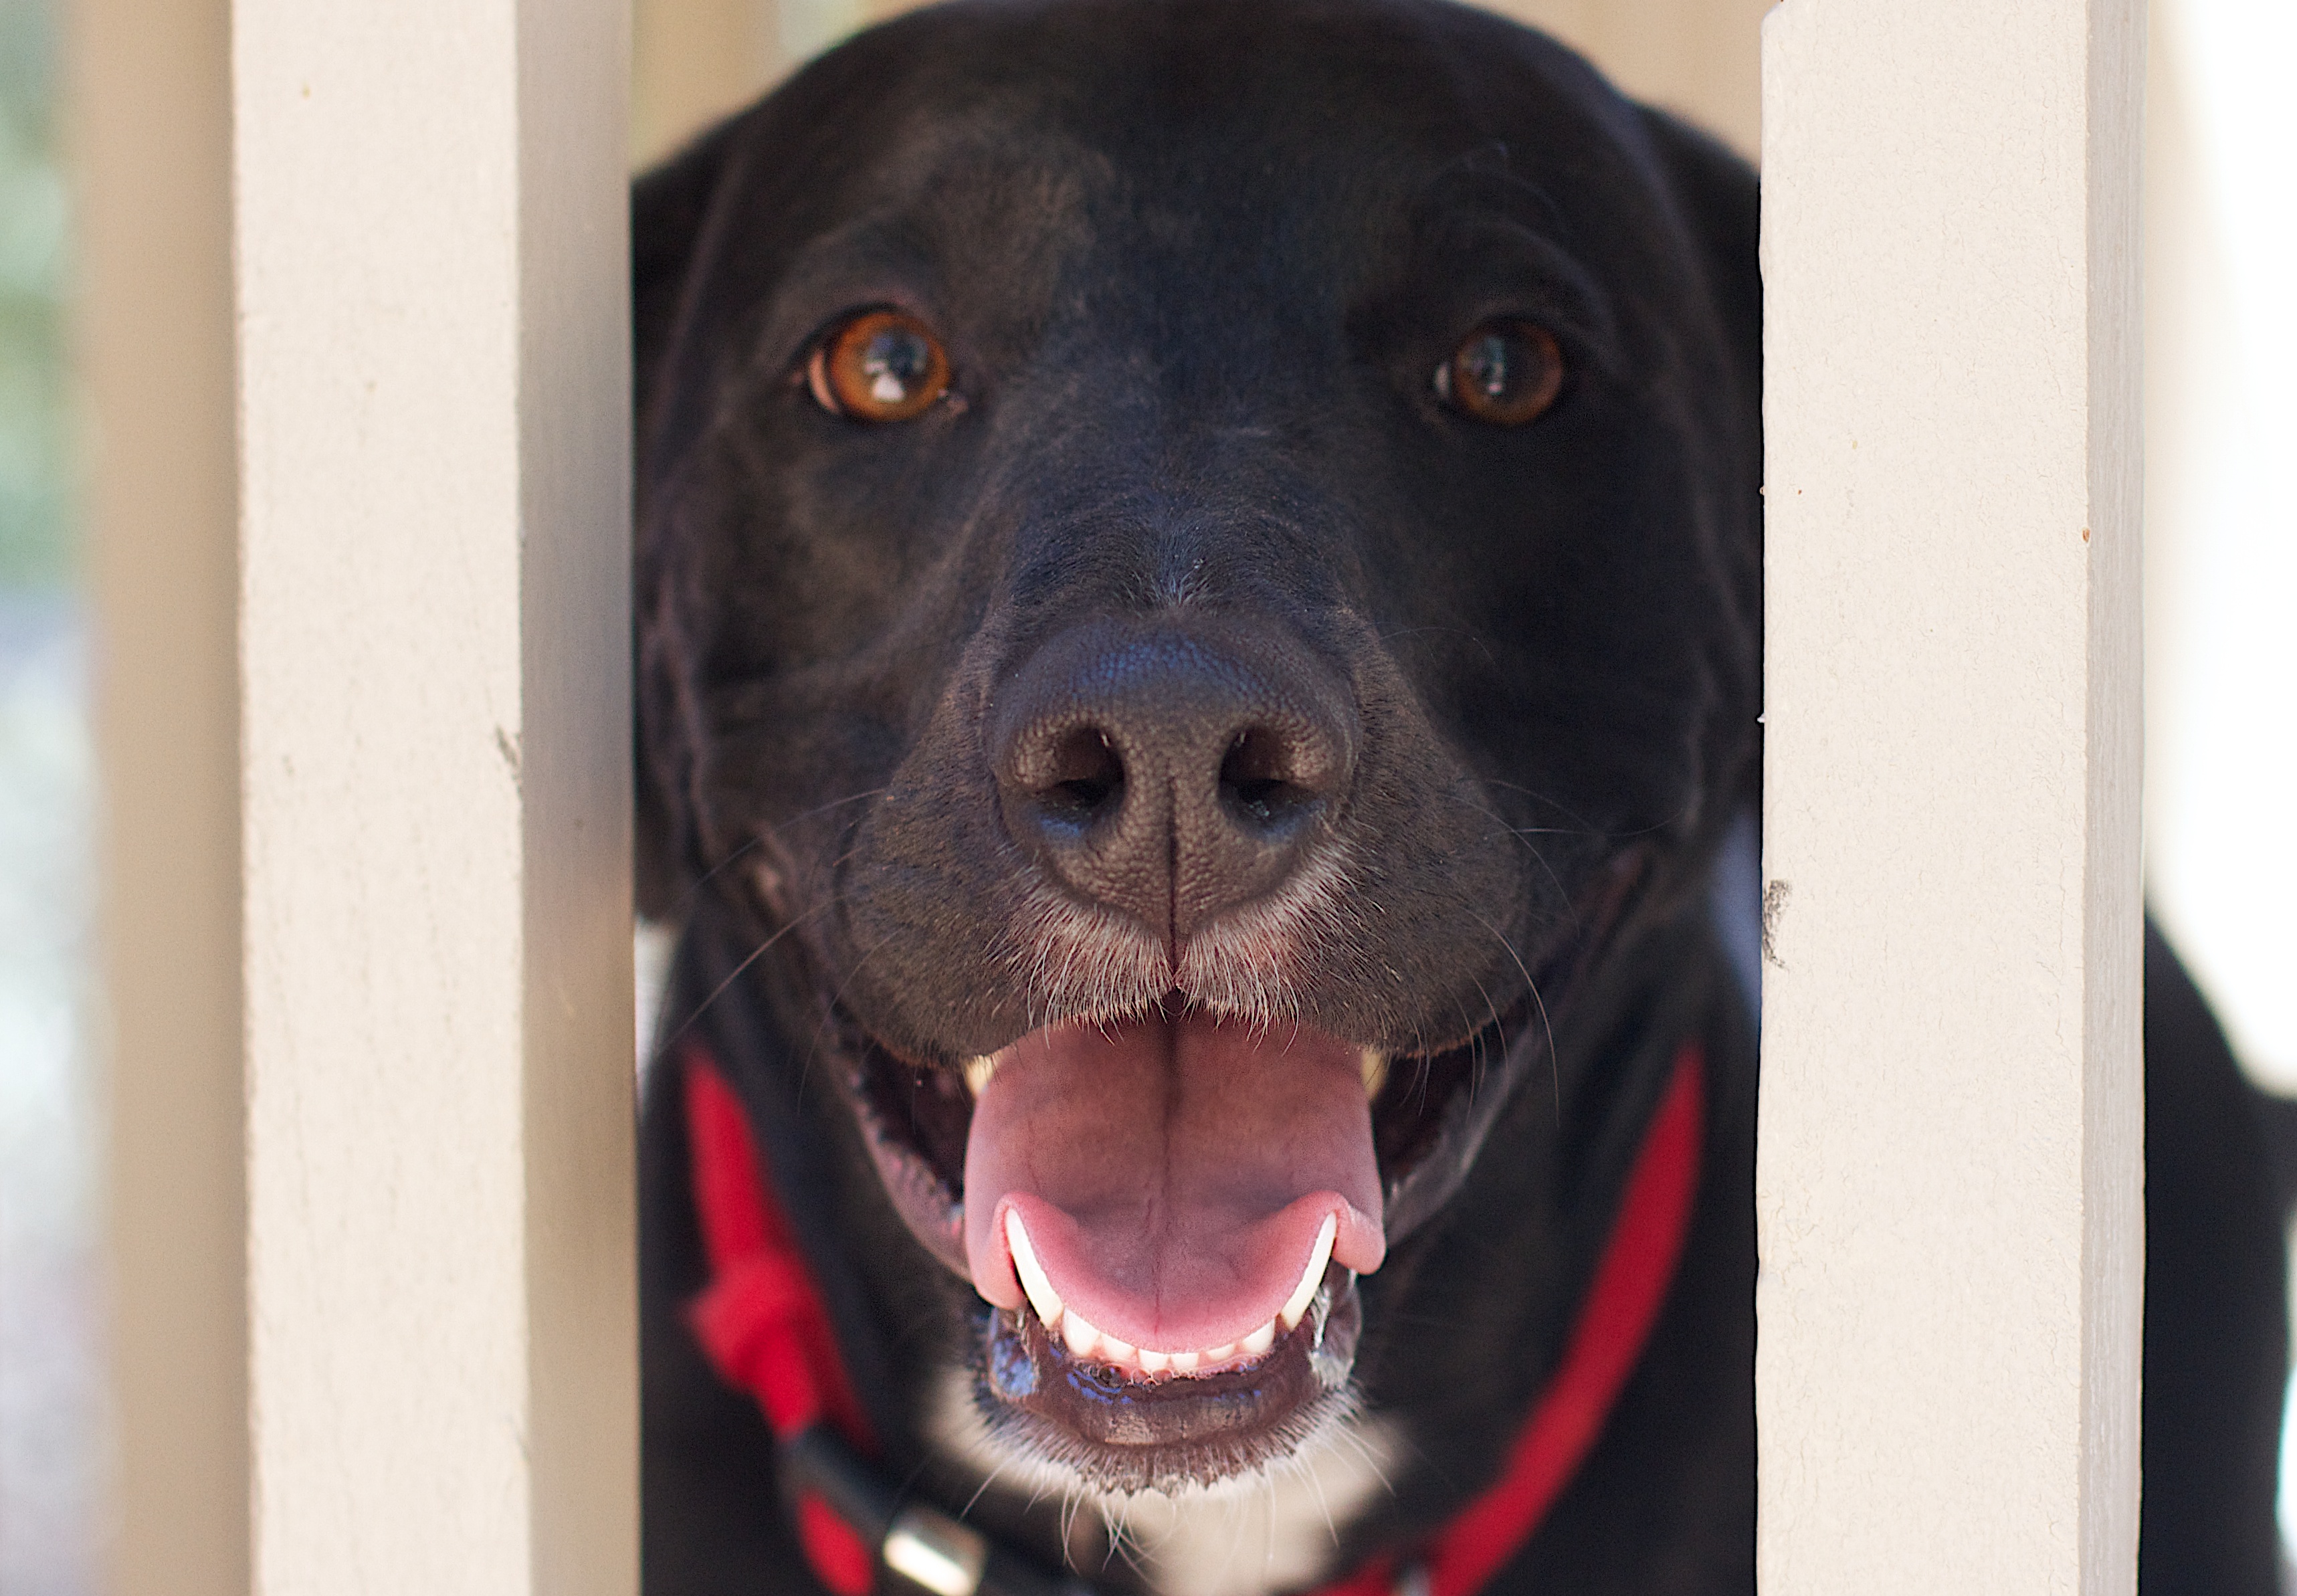
puppy, dog, mammal, black, vertebrate, labrador retriever, jaci, dog like mammal